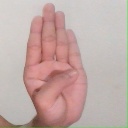
अक्षर: ब